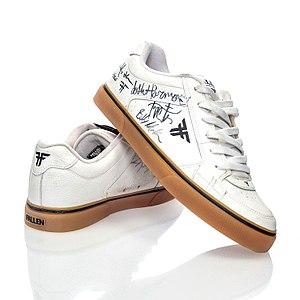
Souliers Fallen Footwear blancs signés par le fondateur Jamie Thomas, Josh Harmony et Billy Marks.